Eilean Dearg, Loch Ruel

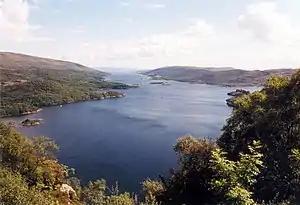
Loch Riddon (or Loch Ruel), with Eilean Dearg on the left hand side

Eilean Dearg is a small island in Loch Ruel (or Loch Riddon) in Argyll, Scotland. The island was once home to a castle, which was destroyed by naval action in Argyll's Rising in 1685. No visible remains of the castle are to be found, but archaeologists excavated the site between 1964 and 1967, finding the castle's hall, chapel, a tower and the foundations of the wall, along with a gate. The excavations also found vitrified rock, possibly indicating the island was once occupied by a vitrified fort.